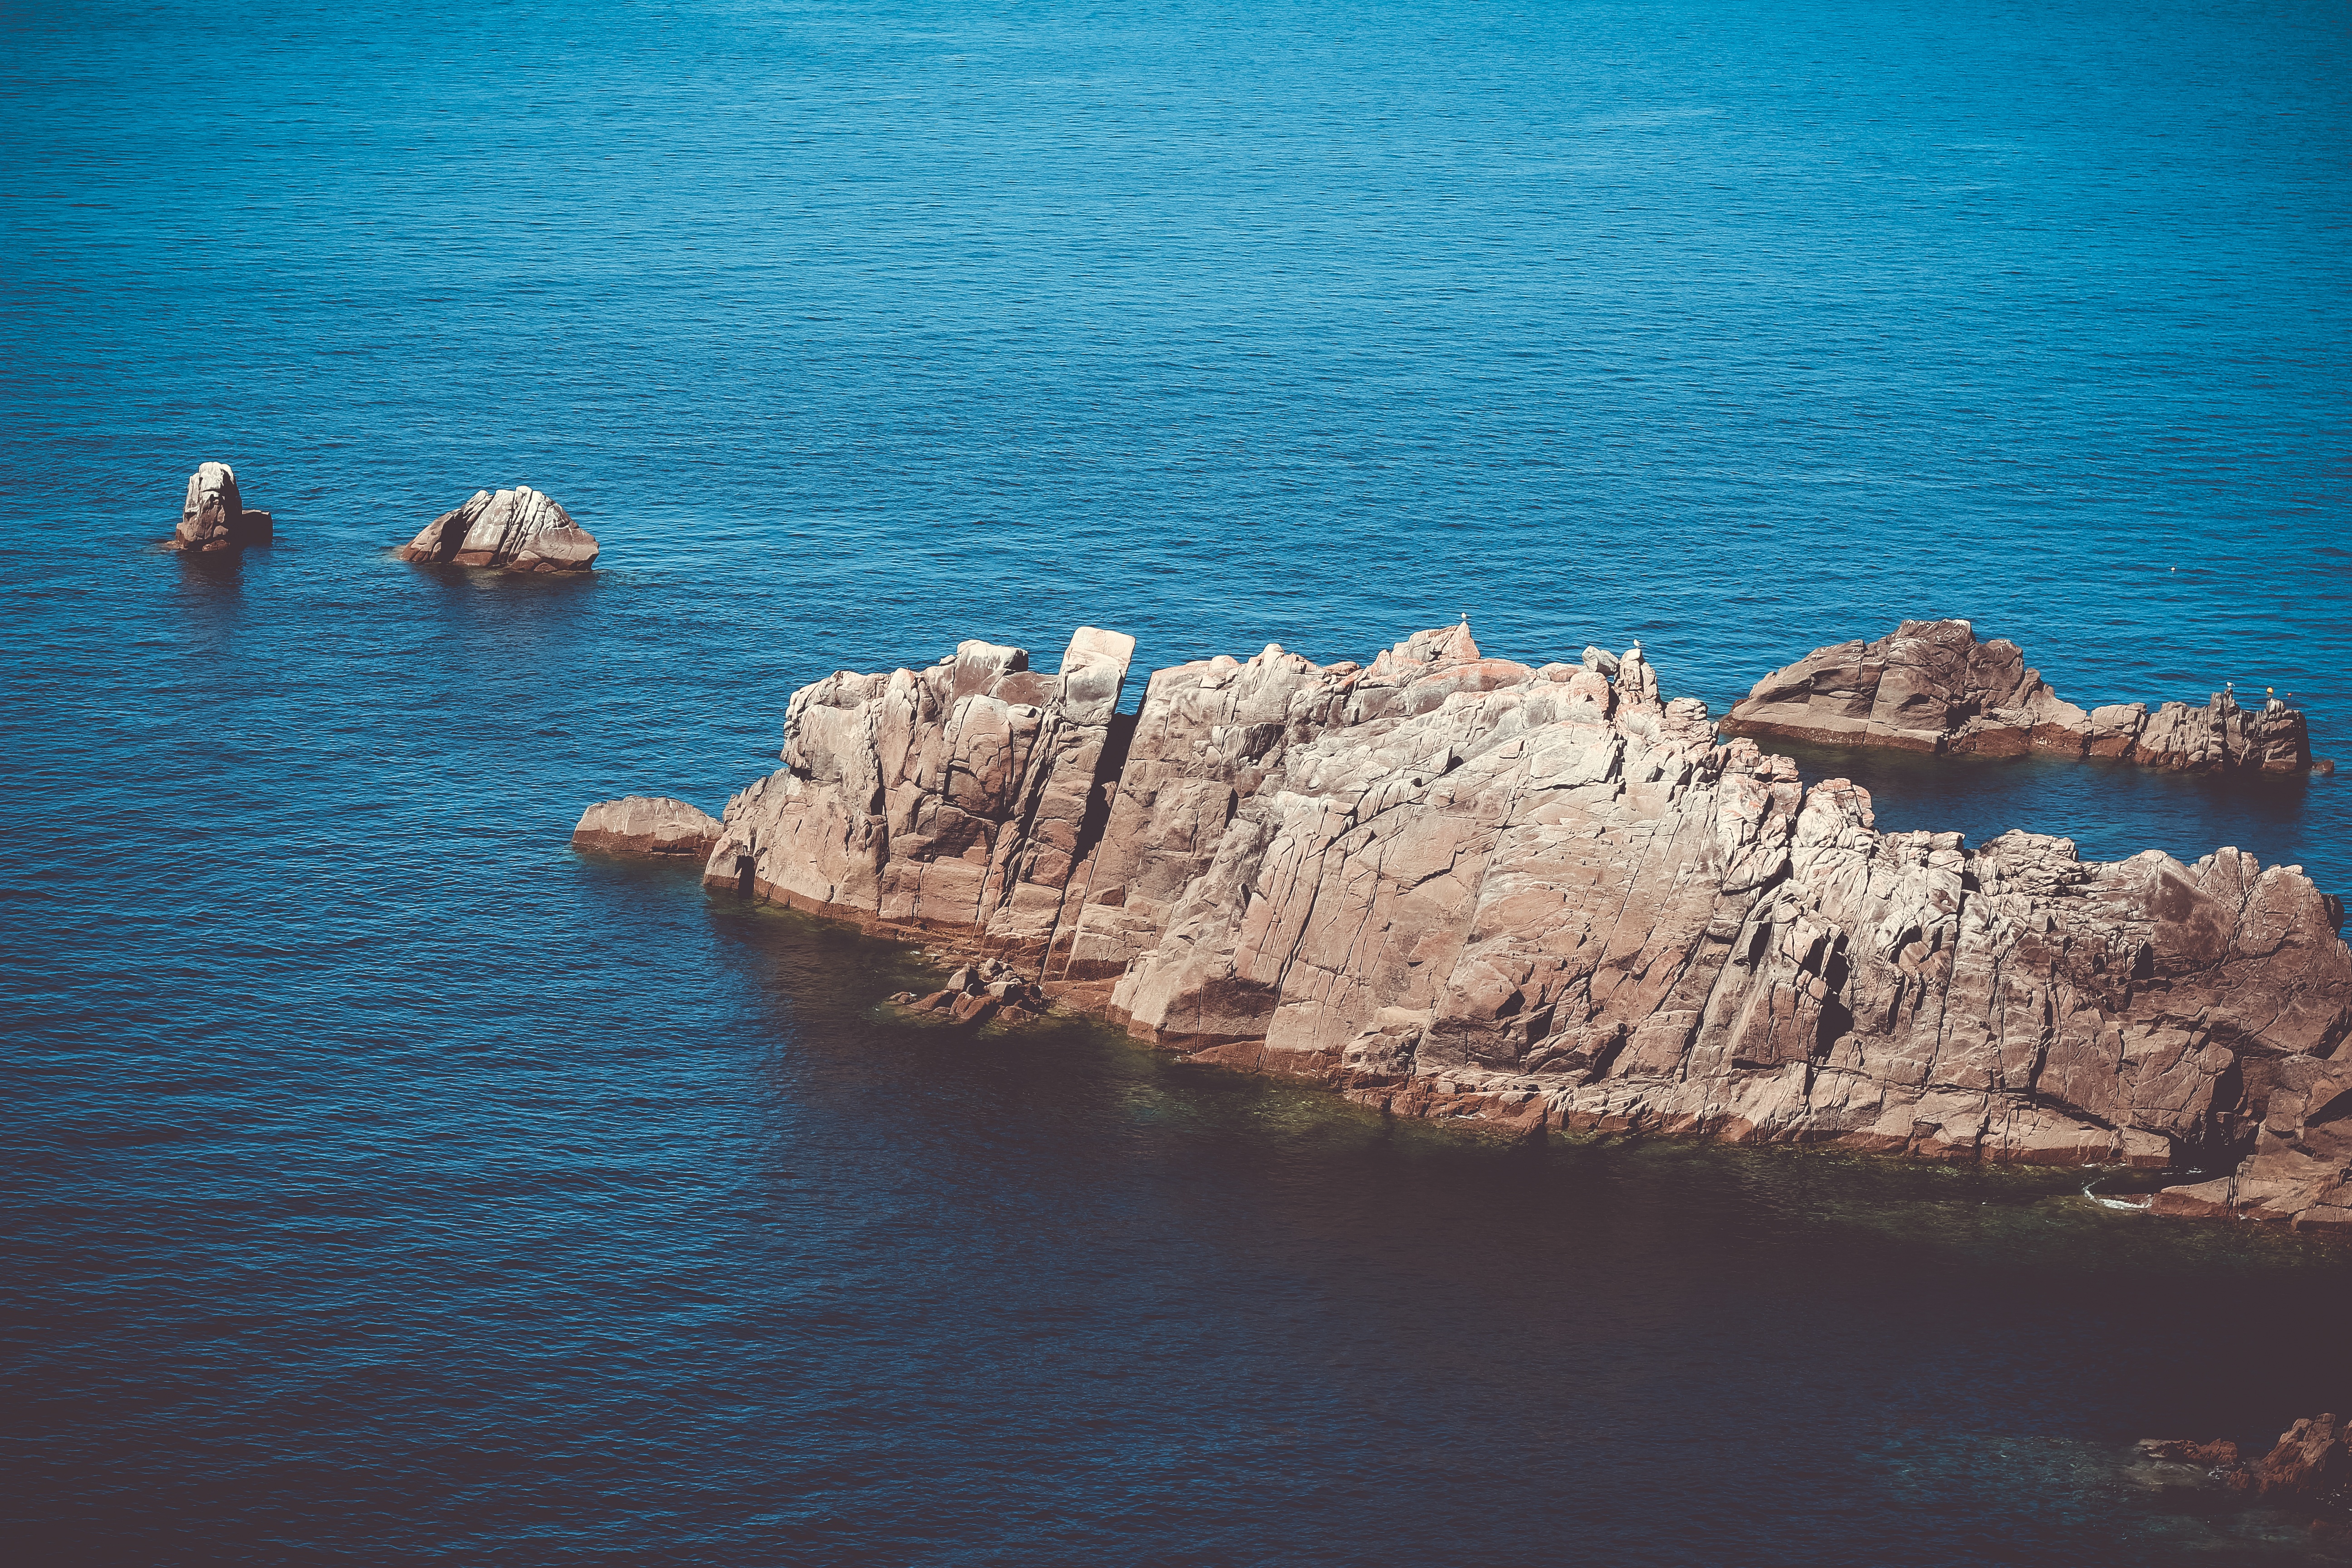
beach, sea, coast, water, rock, ocean, horizon, shore, vacation, cliff, cove, reflection, bay, terrain, body of water, cape, islet